Killing of Milan Pantić

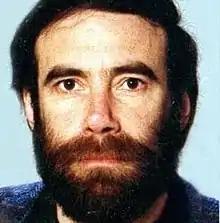

Milan Pantić (18 December 1954 – 11 June 2001) was a Serbian journalist who was killed by unknown people on 11 June 2001 in Jagodina.